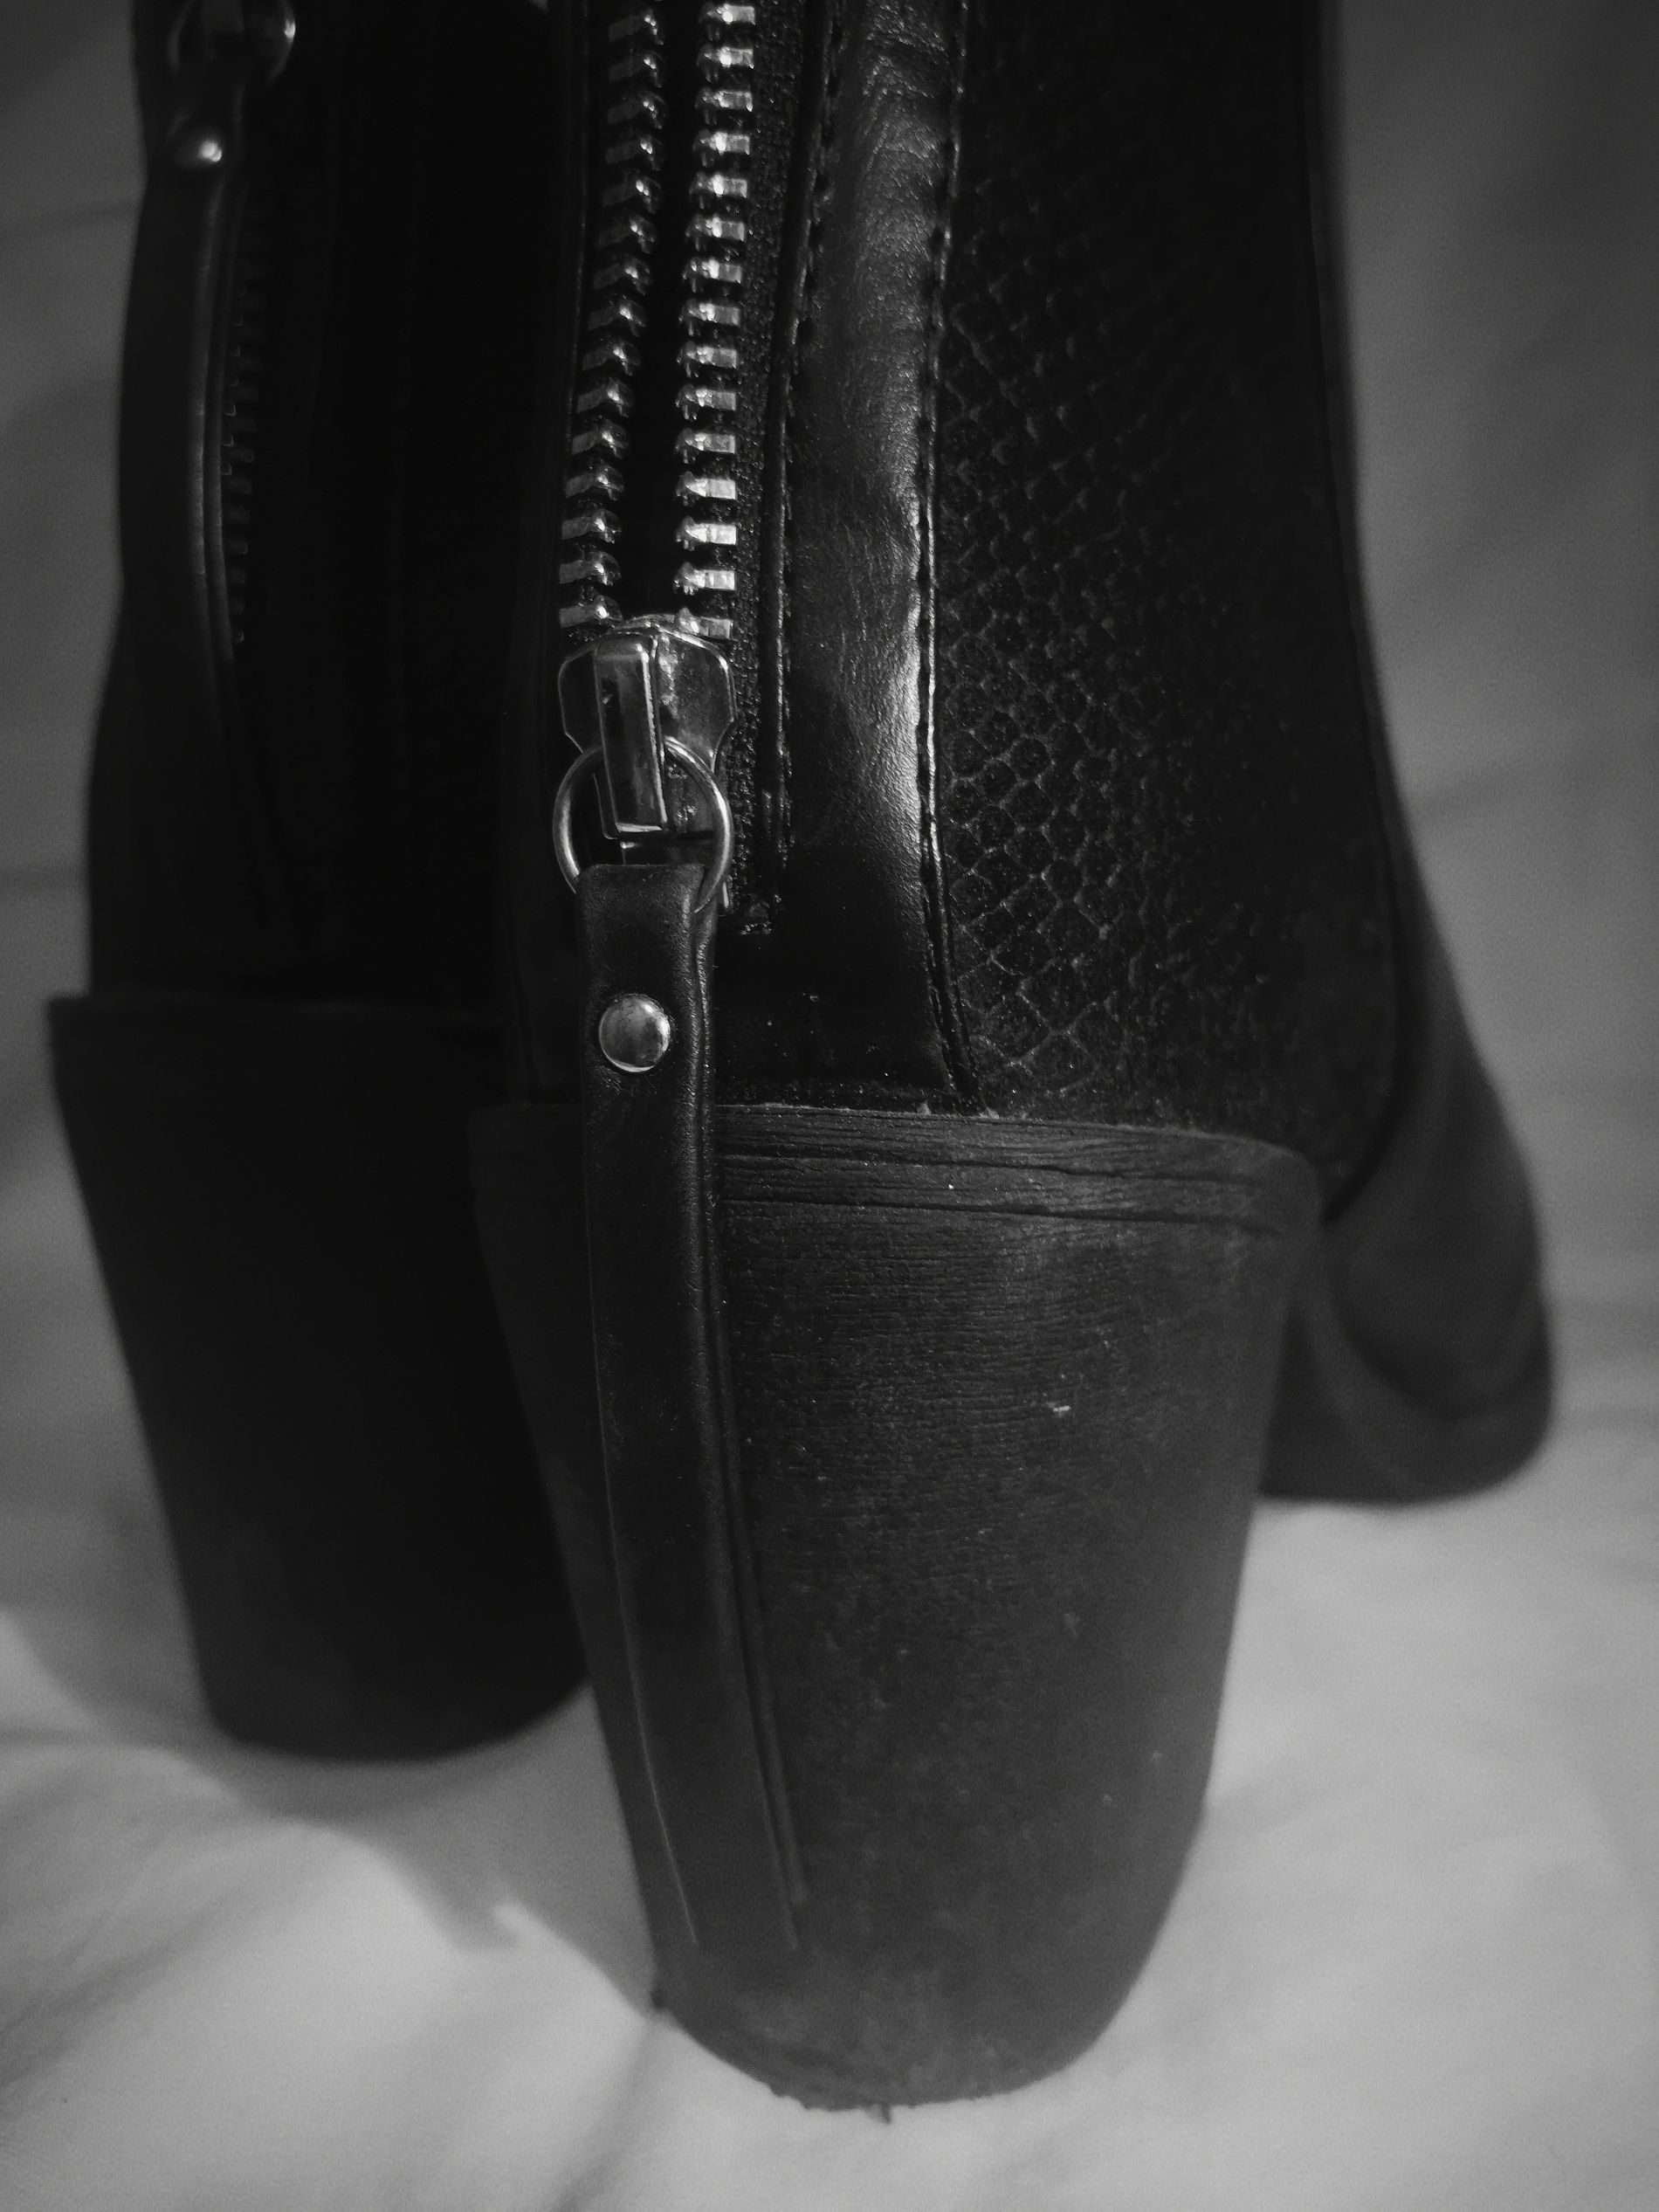
black leather shoes
the image shows a pair of black leather shoes and a white background
this is a close up shot that focus only at the shoes. the atmosphere feels clean . the main colors are the black of the shoes and the plain white of the background.
Labels: Accessories, Bag, Handbag, Zipper, Purse, Blade, Dagger, Knife, Weapon, Clothing, Footwear, Shoe, White Background